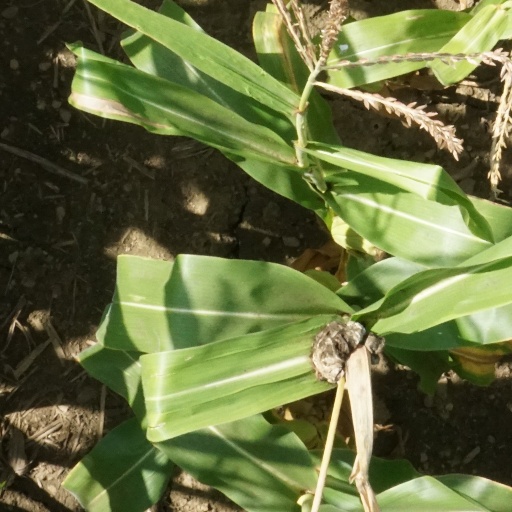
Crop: maize; corn